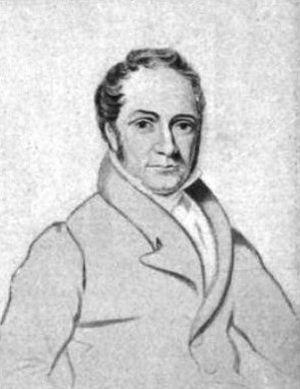
Samuel Brown était un ingénieur et un inventeur anglais. On lui attribue la mise au point d’un des premiers moteurs à combustion internes au début du XIXe siècle.